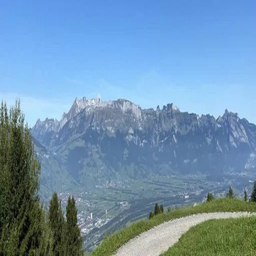
Triesenberg